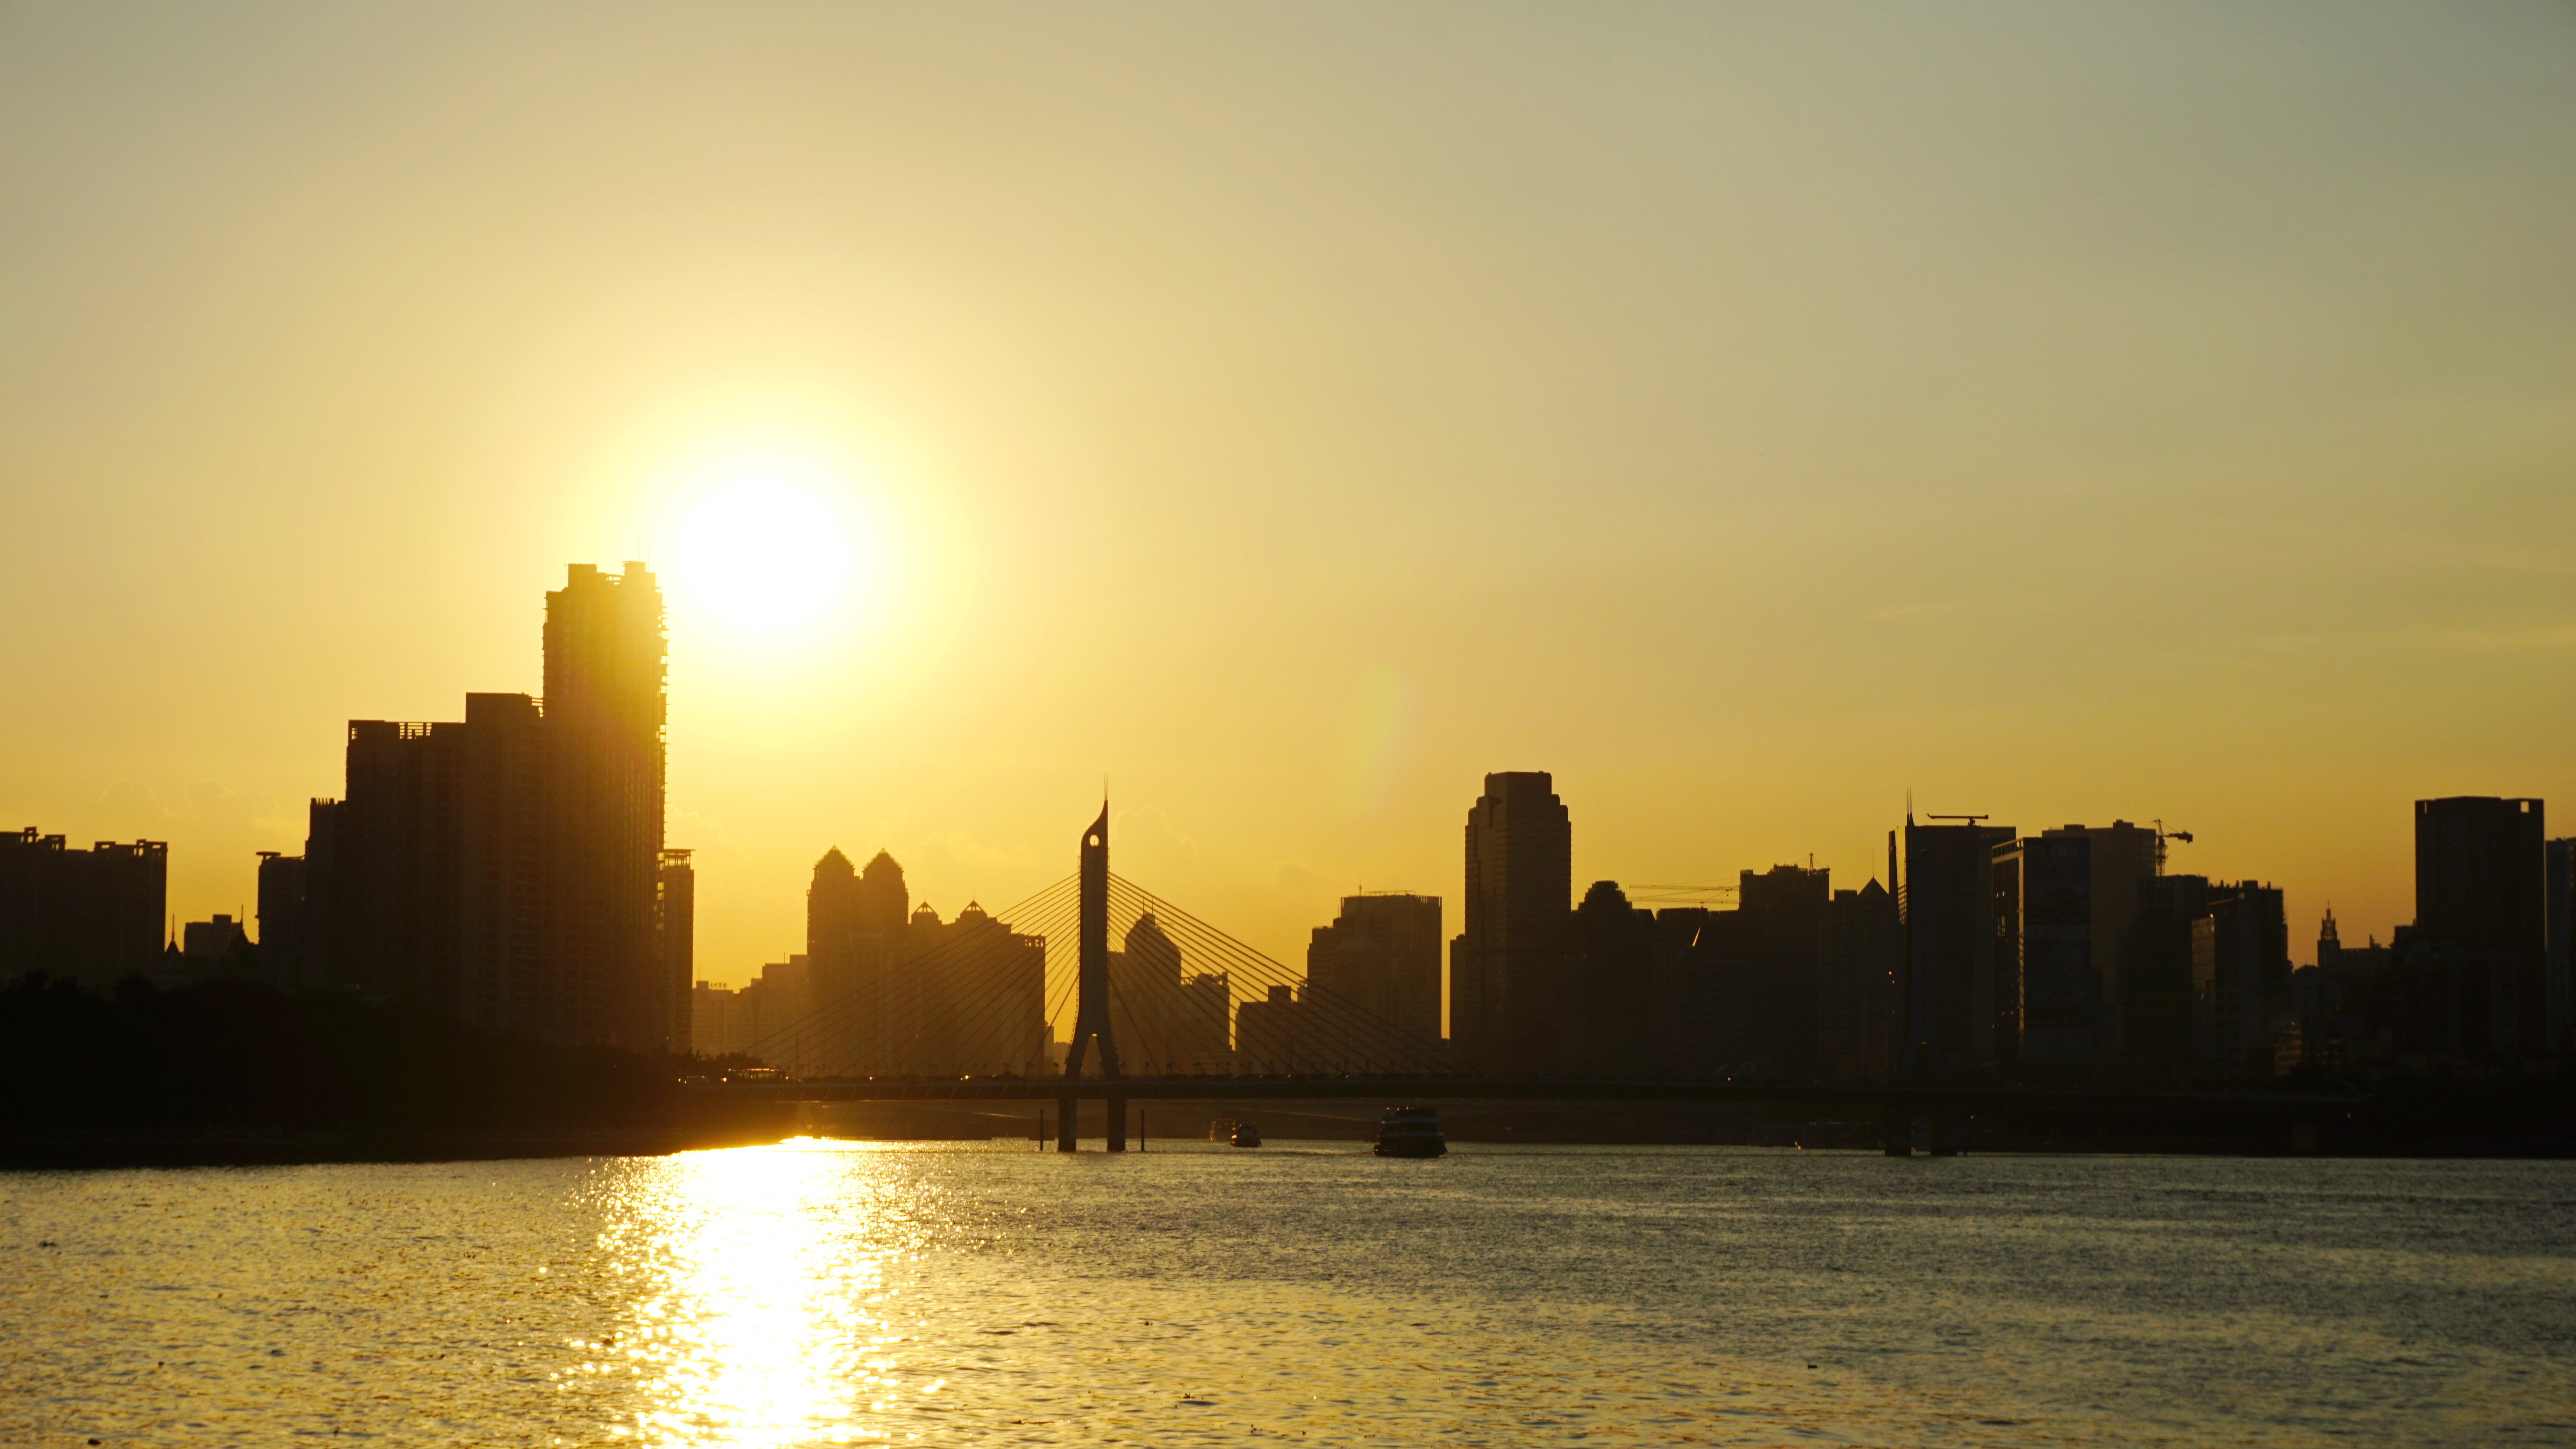
sea, horizon, sun, sunrise, sunset, skyline, sunlight, morning, dawn, city, urban, cityscape, dusk, evening, reflection, haze, canton, afterglow, the urban landscape, pearl river, haiyin bridge, atmospheric phenomenon, human settlement